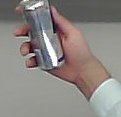
Product: redbull_energydrink